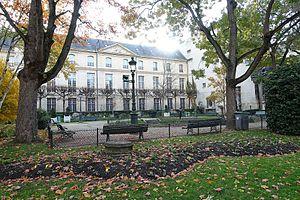
La rue Payenne est située dans le 3ᵉ arrondissement de Paris. Petite rue calme du Marais, faisant le prolongement de la rue Pavée, elle est bordée d'hôtels particuliers et de jardins. Ce site est desservi par la station de métro Saint-Paul.